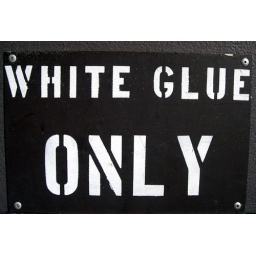
A sign on the side of a building in Richmond Virginia.